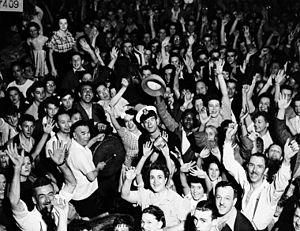
Cet article traite des événements qui se sont produits durant l'année 1945 au Québec.